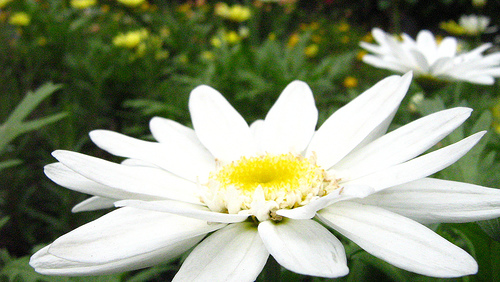
Flower: daisy